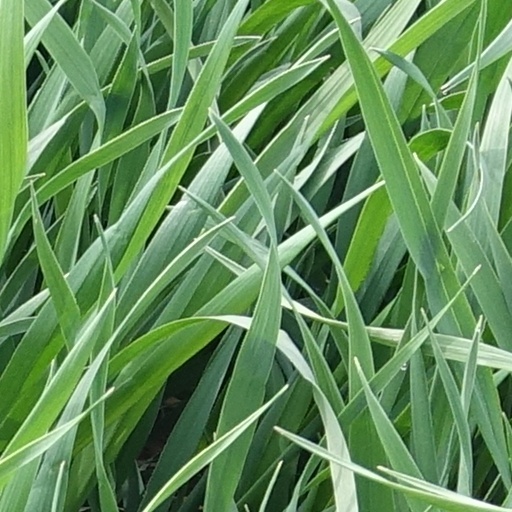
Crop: wheat